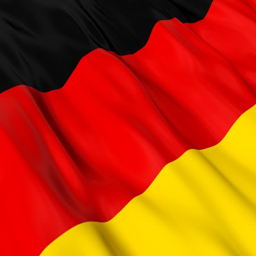
flag waving in the wind .